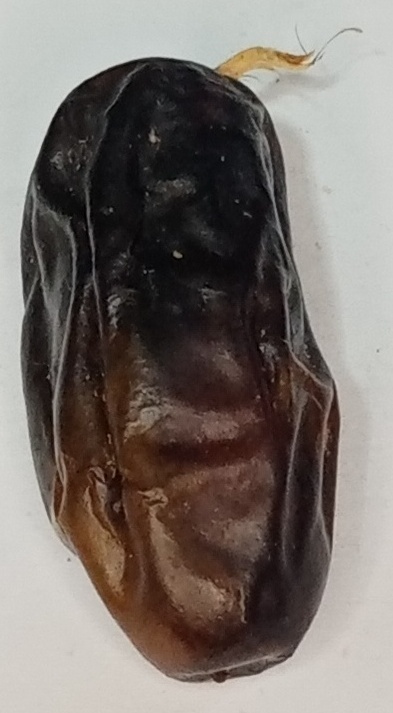
Variety: gajar
Size: large
Grade: grade-1